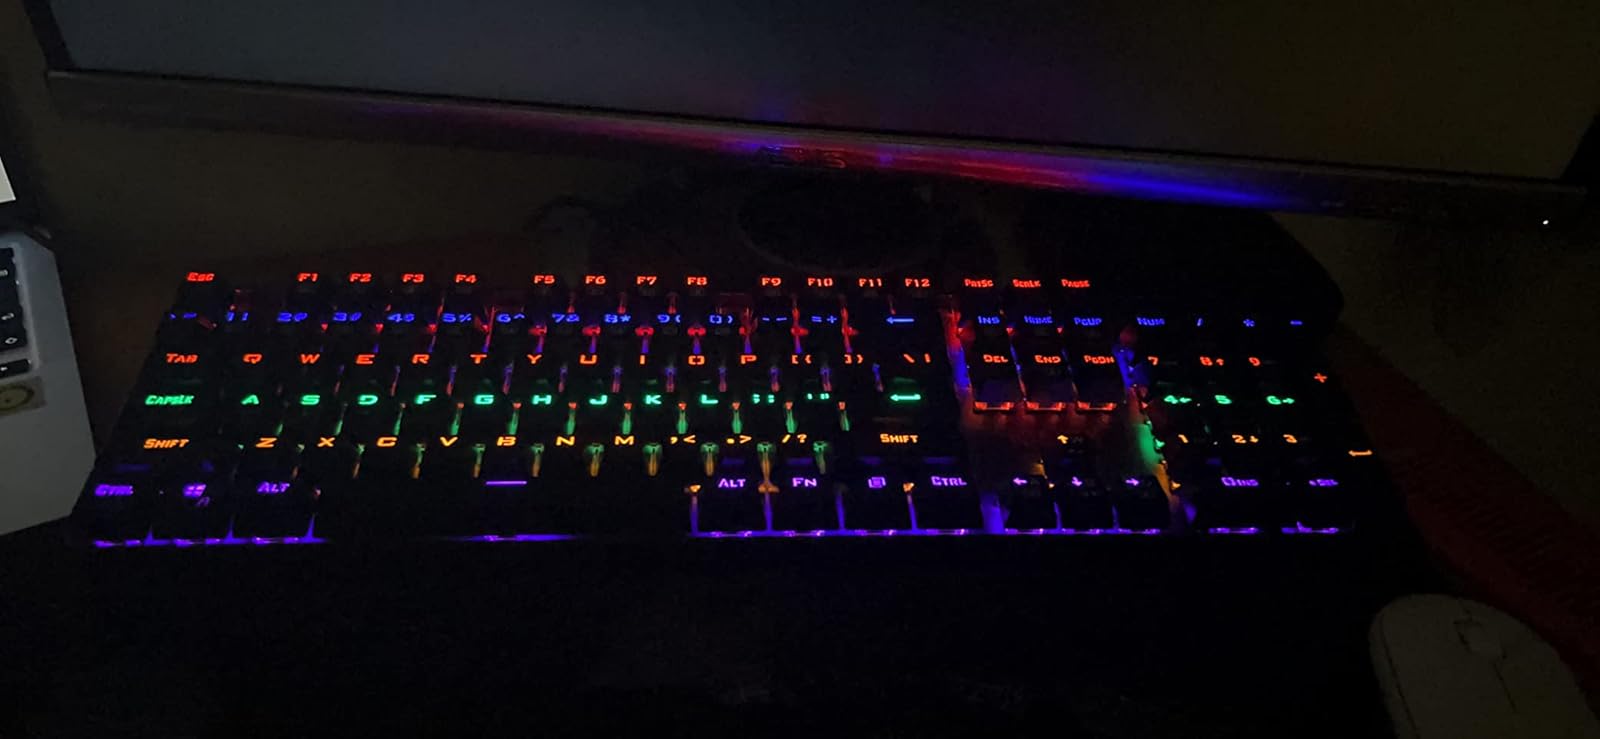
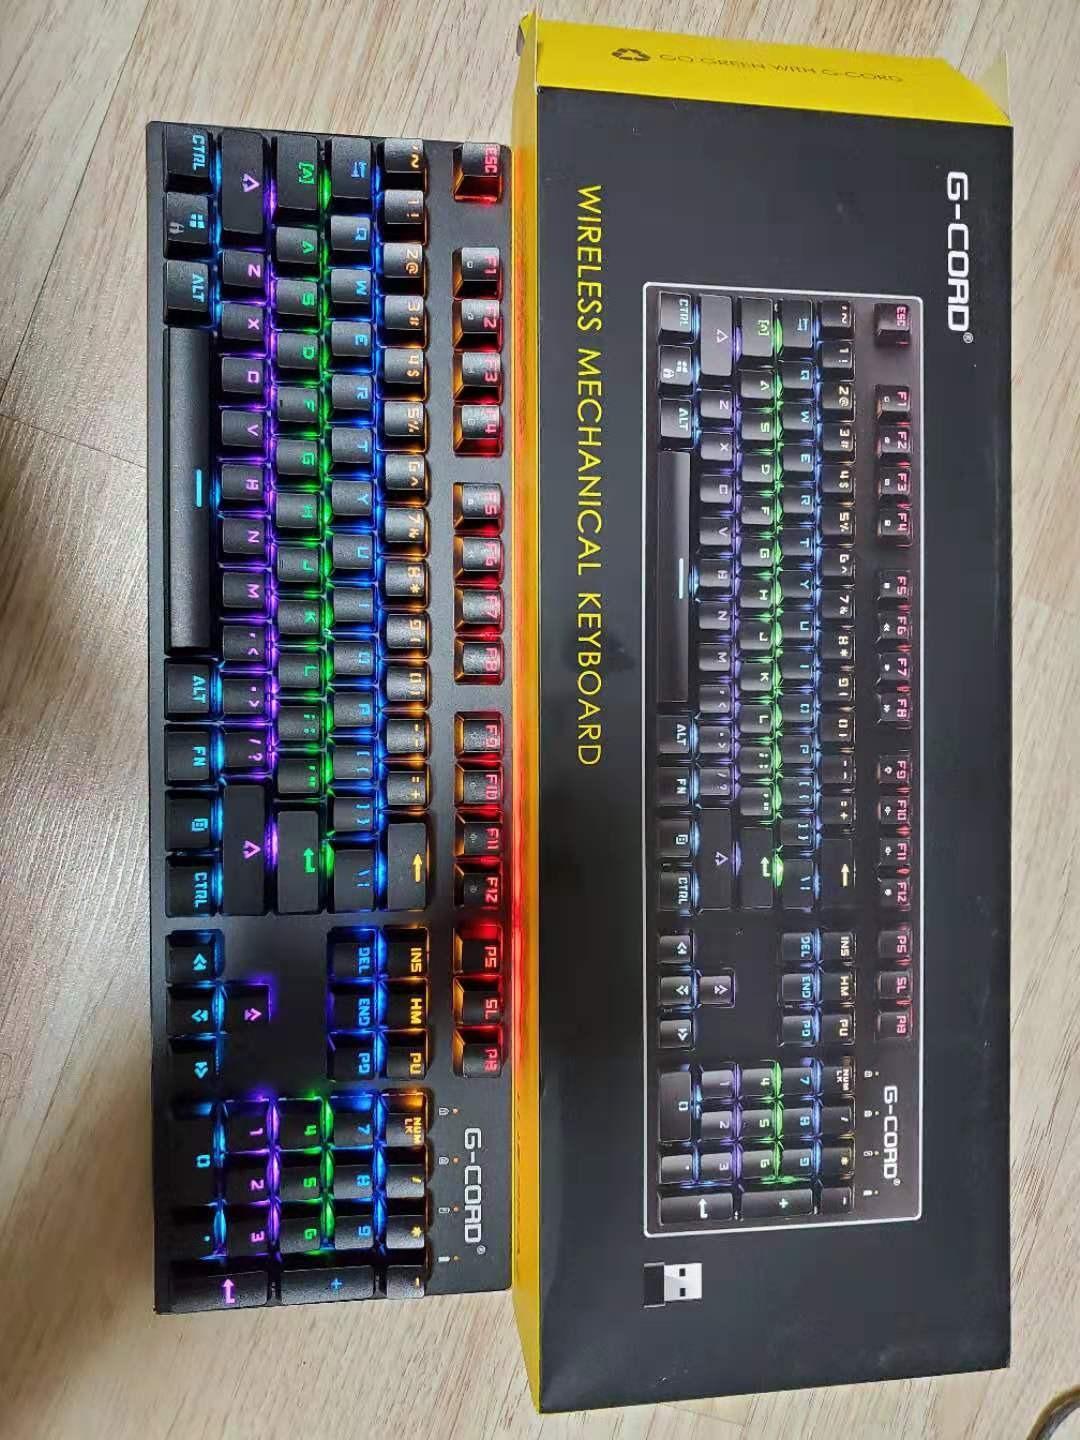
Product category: keyboard
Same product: no